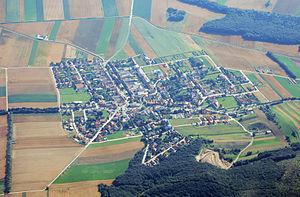
Stotzing est une commune autrichienne du district d'Eisenstadt-Umgebung dans le Burgenland.